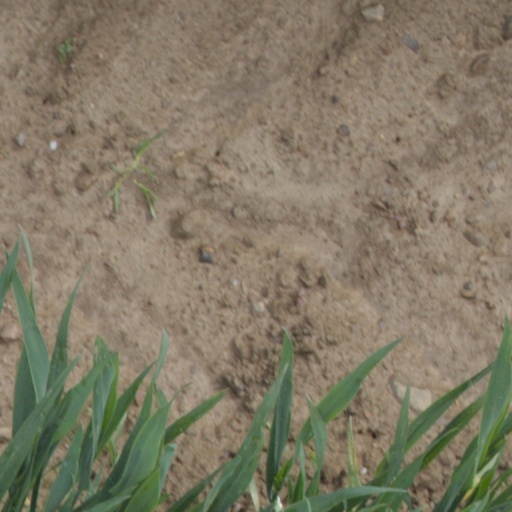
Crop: wheat